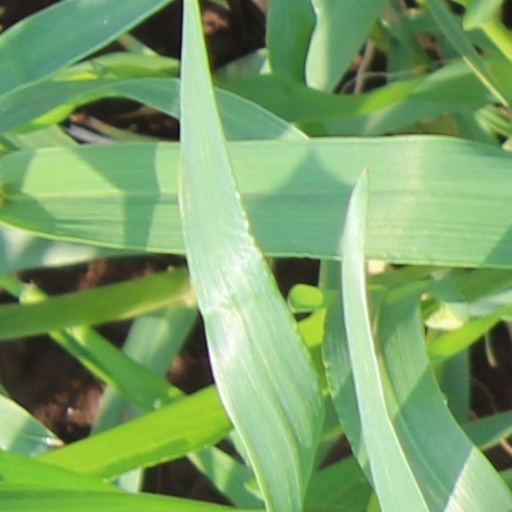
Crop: wheat